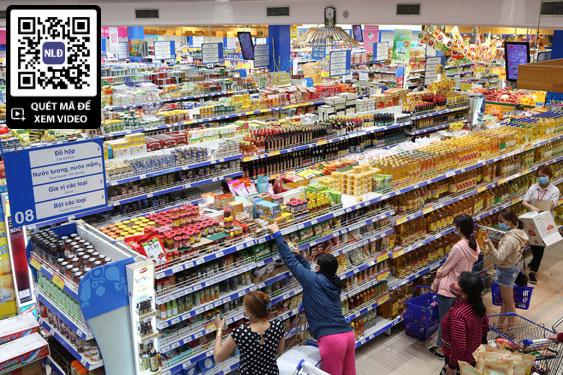
có nhiều loại sản phẩm được bày bán bên trong siêu thị